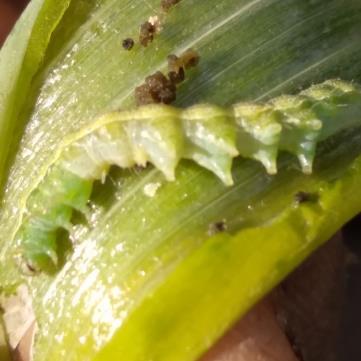
Crop: Onion
Condition: caterpillar-p